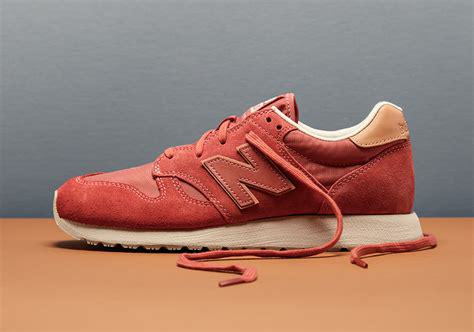
Brand: New
Model: Balance 520